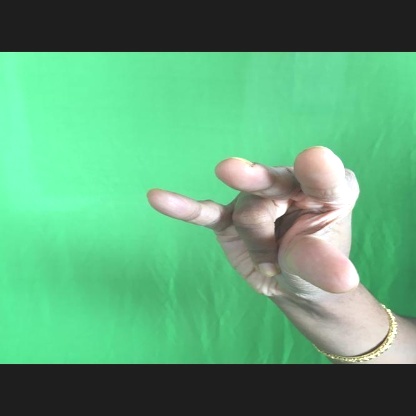
Mudra: Kangulam